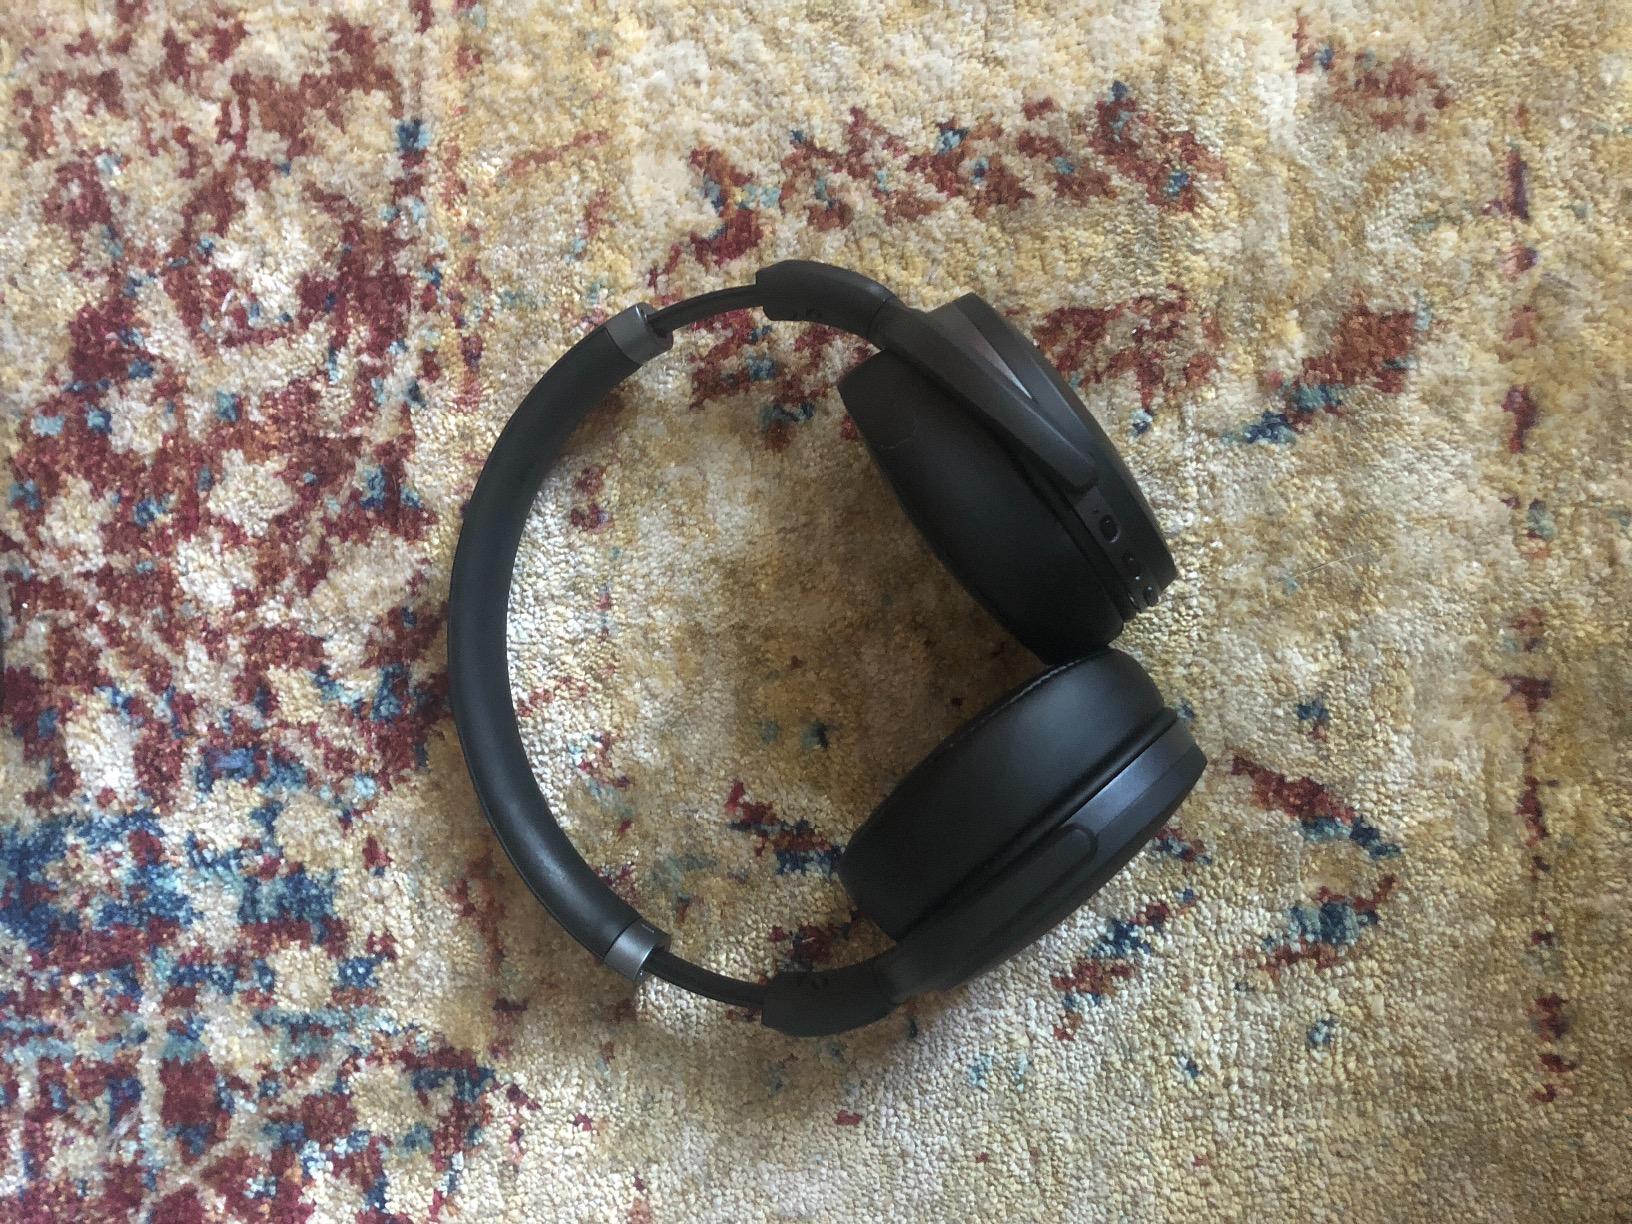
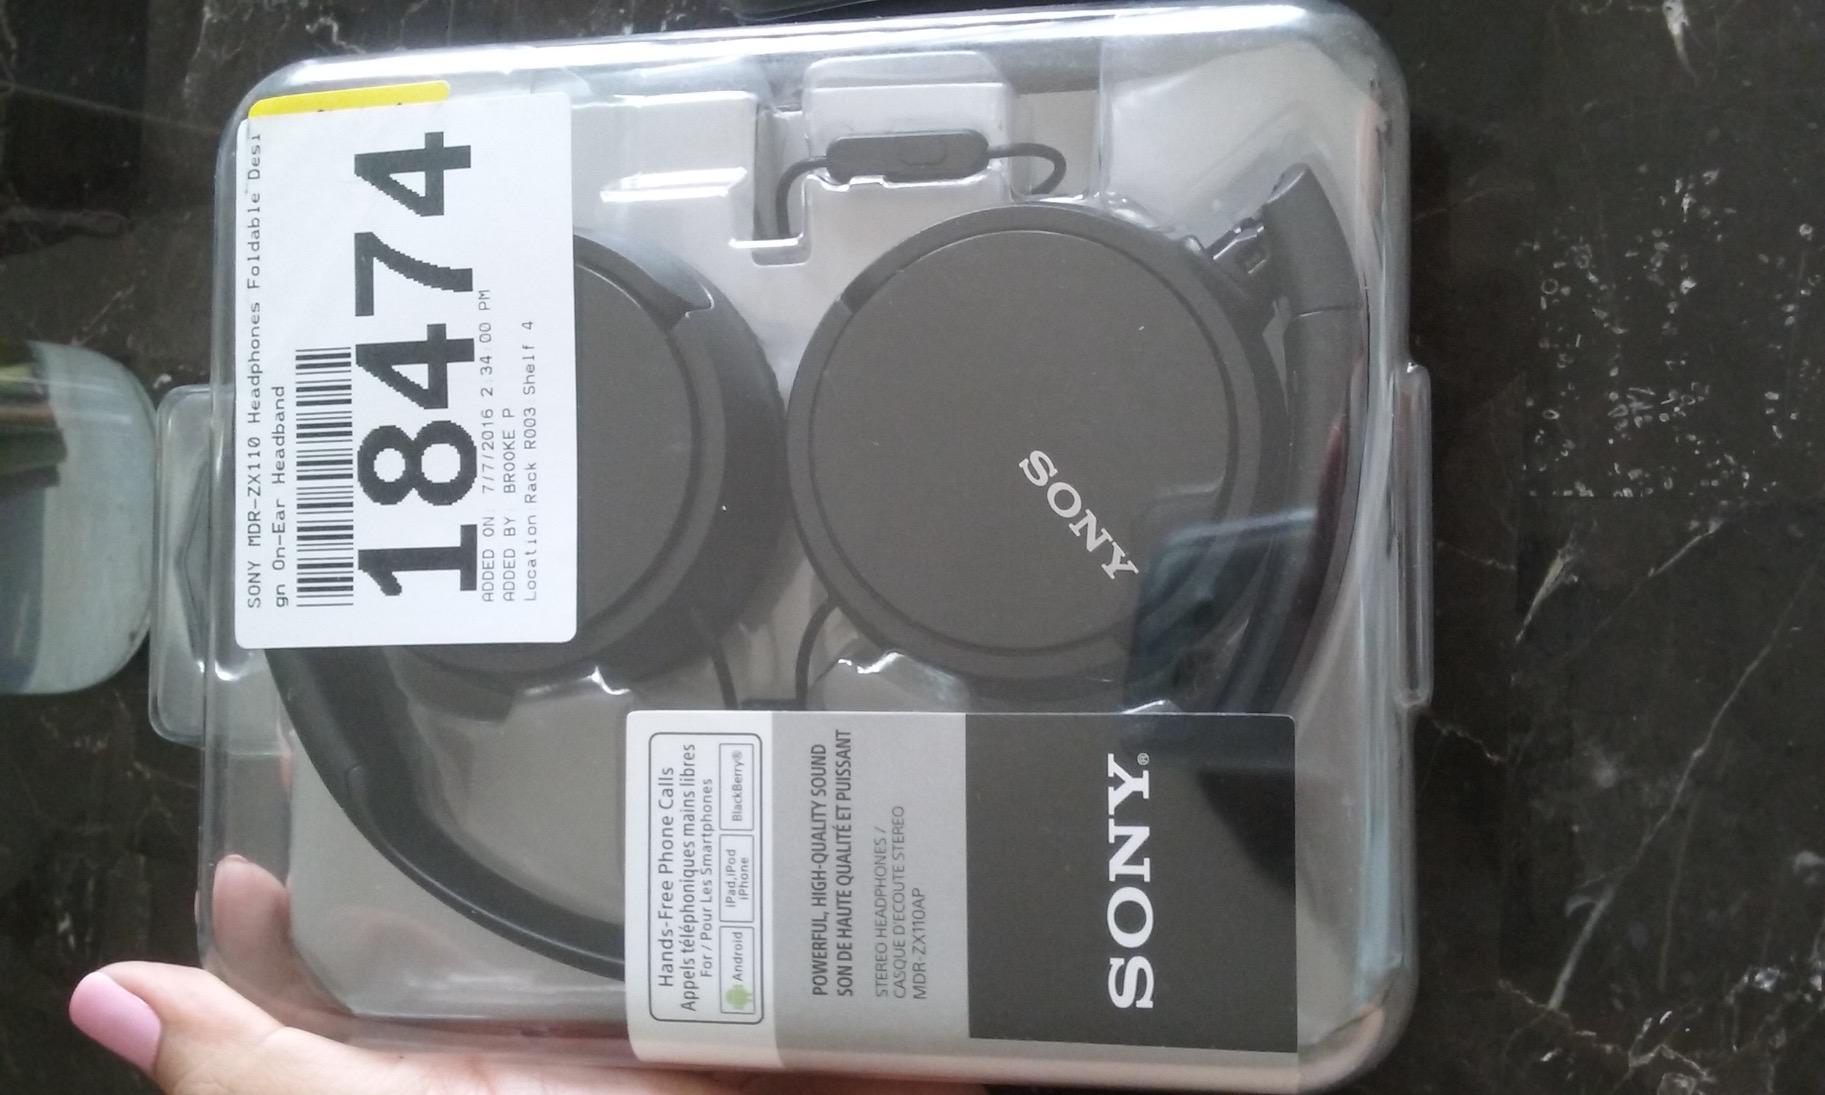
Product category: headphones
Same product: no